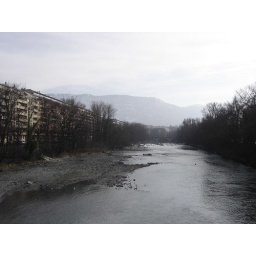
View of the river near Karina's house, with the mountains in the background